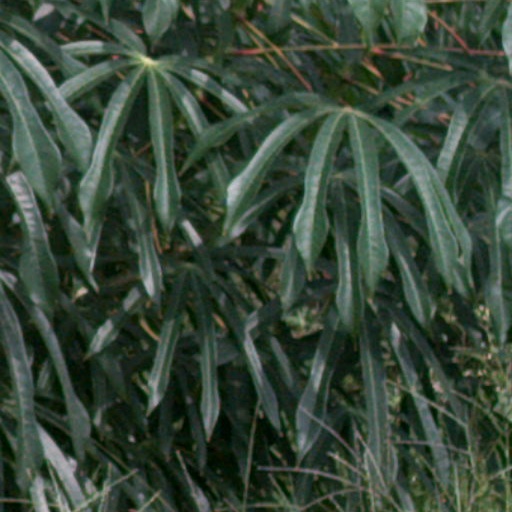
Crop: cassava